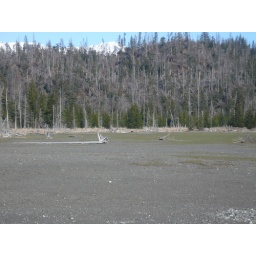
black bear in the distance